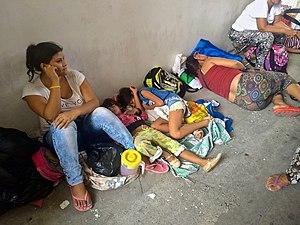
La crise des réfugiés vénézuéliens, également connue sous le nom de diaspora bolivarienne, est qualifiée par l’Organisation des Nations unies comme le déplacement de population le plus massif de l’histoire récente de l’Amérique latine. Elle concerne, notamment depuis 2015 avec sa phase critique, l'émigration de millions de Vénézuéliens de leur pays d'origine sous les présidences de Hugo Chávez et Nicolás Maduro et a pour origine principale la crise économique vénézuélienne débutée en 2012. La tendance d'émigration a été observée dès l’année 2000 avec l'accession d'Hugo Chávez à la présidence du Venezuela et le début de la Révolution bolivarienne.